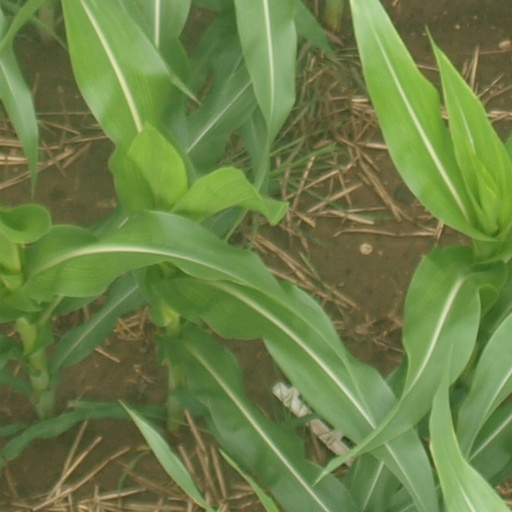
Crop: maize; corn